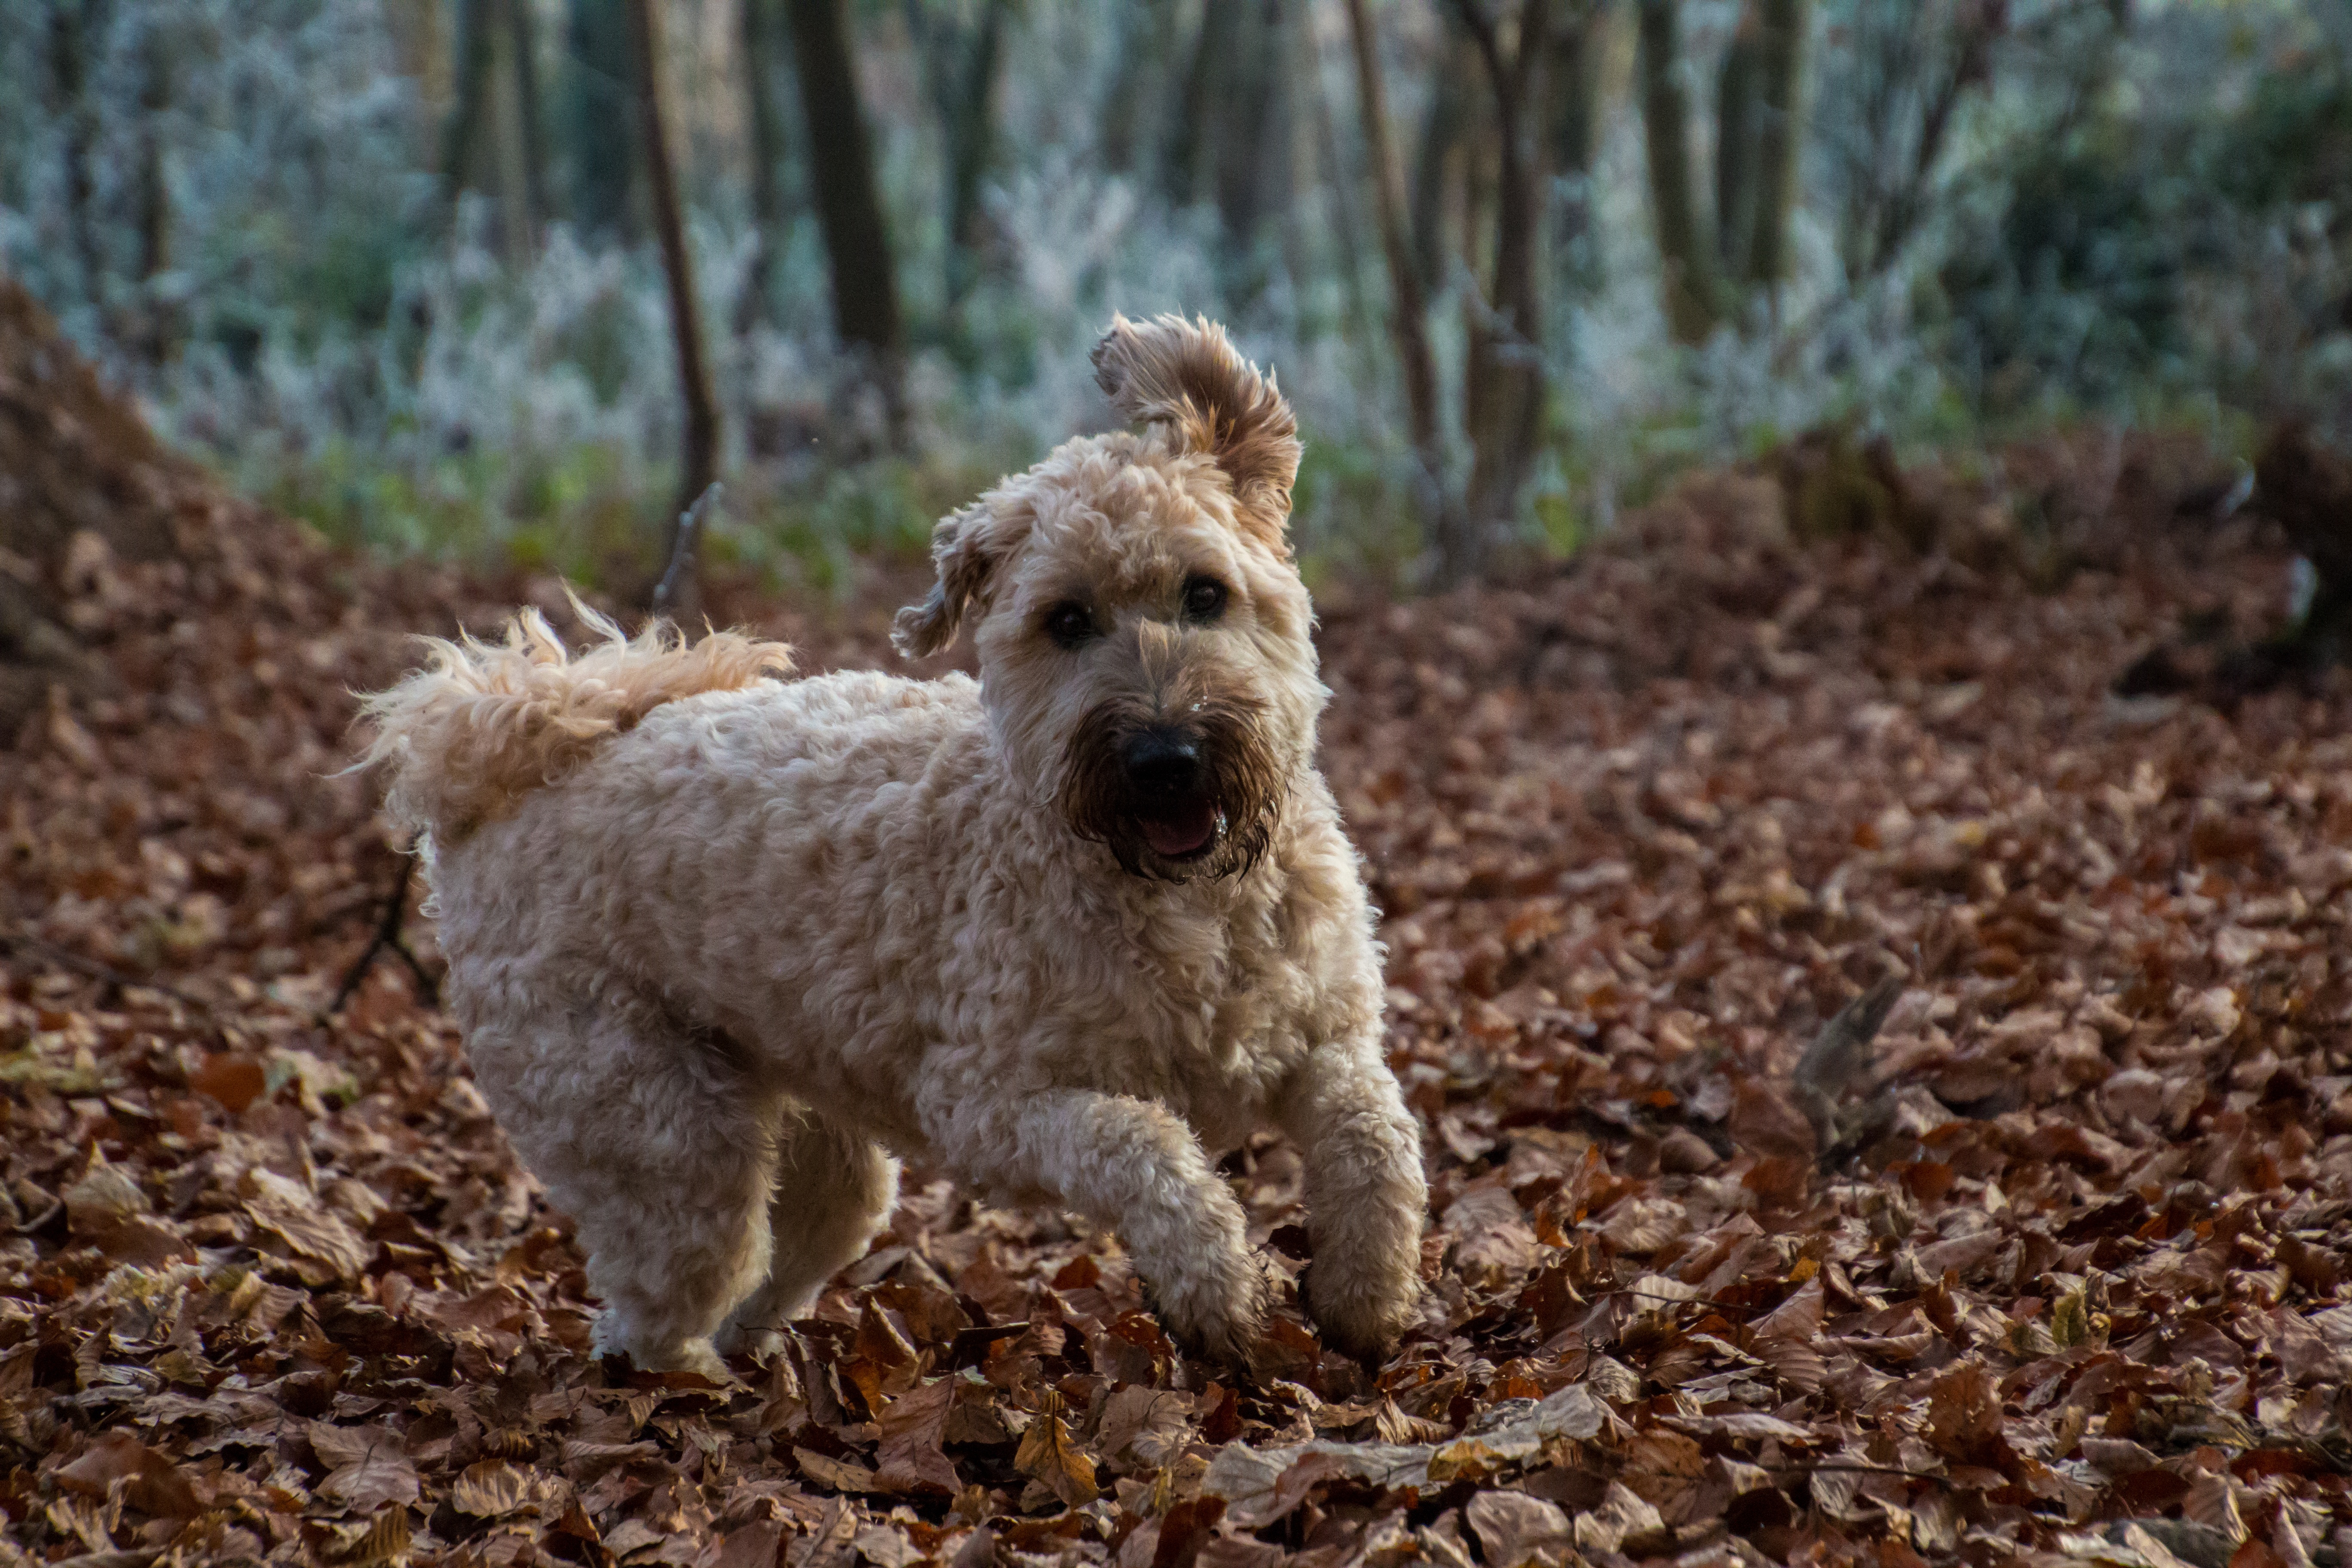
play, dog, jump, autumn, mammal, leaves, happy, vertebrate, terrier, jumps, young dog, irish soft coated wheaten terrier, cairn terrier, lakeland terrier, dog like mammal, dog crossbreeds, welsh terrier, lagotto romagnolo, pumi